Describe the emotion expressed in this image:  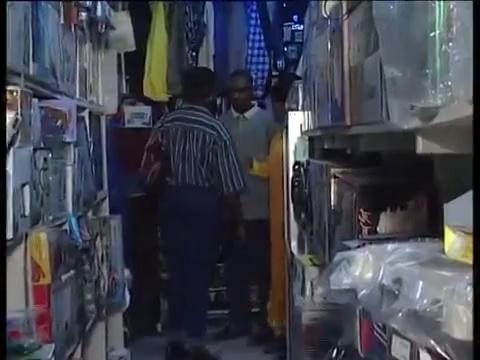
This person displays Pain, valence and arousal with low intensity.